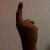
The image shows a hand gesture representing the number 1 in Indian Sign Language.